New Haven, Connecticut

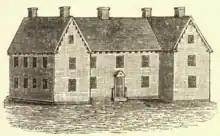
House of New Haven Founder Theophilus Eaton as it stood at Orange and Elm streets in the 17th century

By 1640, "Quinnipiac's" theocratic government and nine-square grid plan were in place, and the town was renamed New Haven, with 'haven' meaning harbor or port. However, the area to the north remained Quinnipiac until 1678, when it was renamed Hamden. The settlement became the headquarters of the New Haven Colony, distinct from the Connecticut Colony previously established to the north centering on Hartford. Reflecting its theocratic roots, the New Haven Colony forbade the establishment of other churches, whereas the Connecticut Colony permitted them.